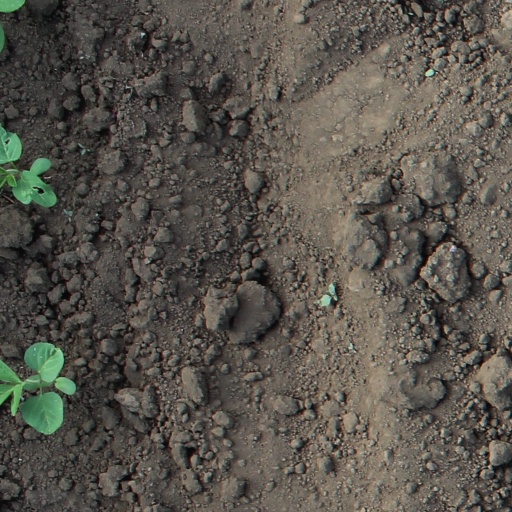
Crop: soybean